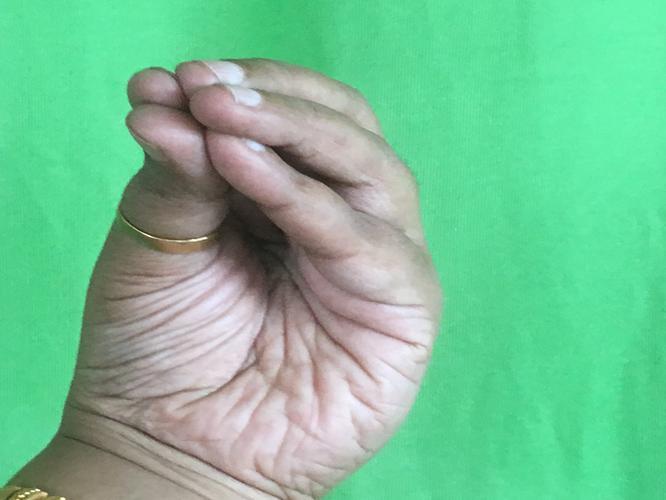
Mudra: Mukulam
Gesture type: single_hand